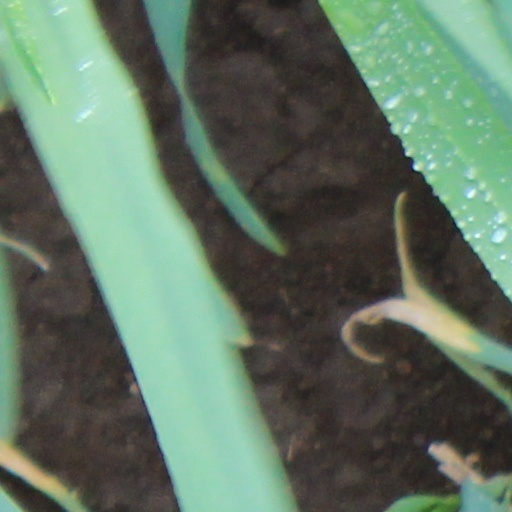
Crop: wheat